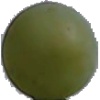
Label: Grape White 4